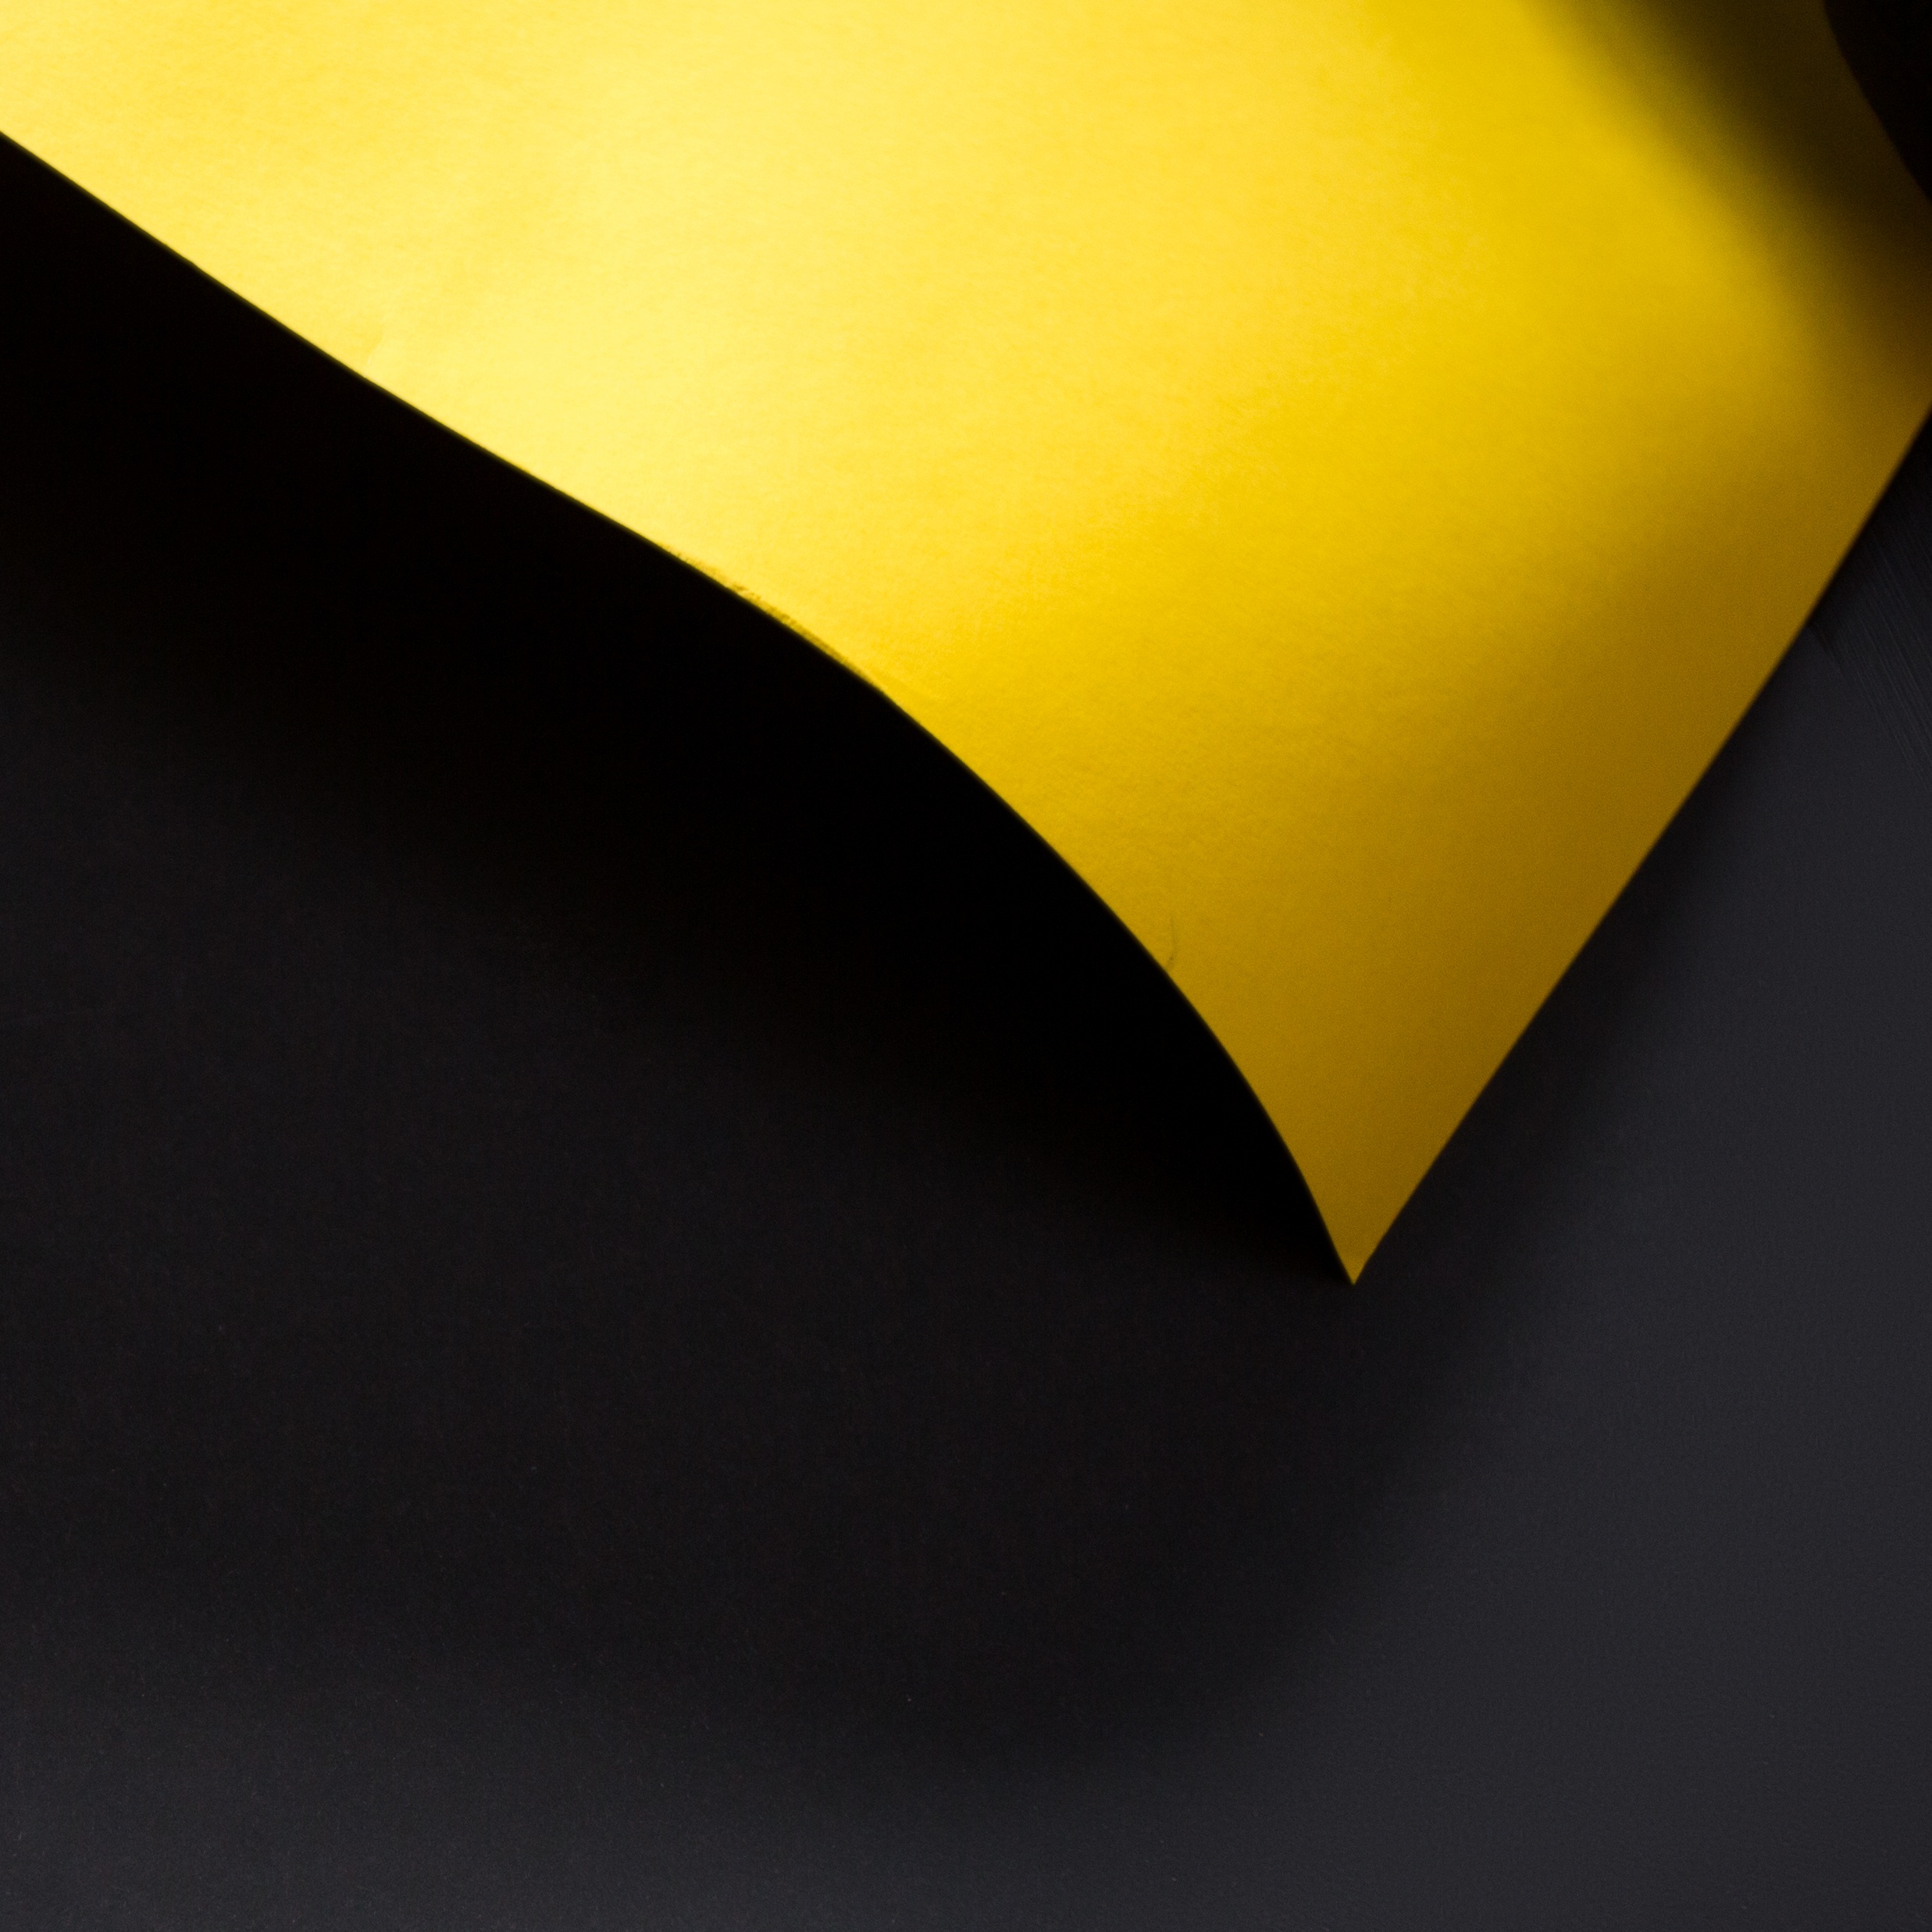
light, abstract, line, color, black, yellow, circle, brand, background, v, shape, computer wallpaper